Salmon River (New York)

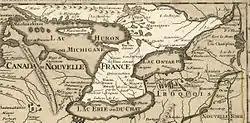
Portion of Guillaume de l'Isle's "Carte de la Louisiane et du cours du Mississipi" from 1718 showing the eastern Great Lakes region. "La Famine", the French name for the Salmon River, is shown near the southeastern corner of Lake Ontario.

In 1615, French explorer Samuel de Champlain and Jesuit missionaries, including Simon Le Moyne, explored the river and the surrounding area, which would be claimed as part of New France. Early maps and accounts refer to the river by its French name of "La Famine", a name referencing the hunger of French colonists who passed through the area in 1656; an Iroquois settlement known as "Cahihonovage" (or "Cahihonovague") was also on noted on its south shore, near present-day Port Ontario. "La Famine" was described as a "well-known stopping-place upon the eastern shore of Lake Ontario for the weary hunter and the bold explorer, and the spot where even armies encamped, and the ambassadors of hostile nations met in solemn council."